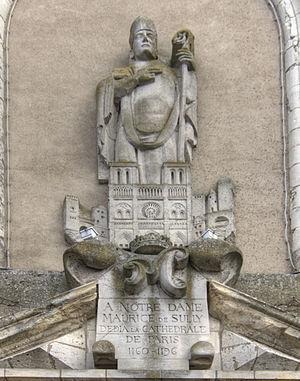
Maurice de Sully, né entre 1105 et 1120 à Sully-sur-Loire, dans l'actuel département du Loiret et mort le 11 septembre 1196 à Paris, est un homme d'Église français. Évêque de Paris de 1160 à 1196, il est à l'origine de la construction de la cathédrale Notre-Dame de Paris, qui immortalisera son nom.